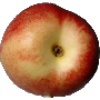
Label: nectarine